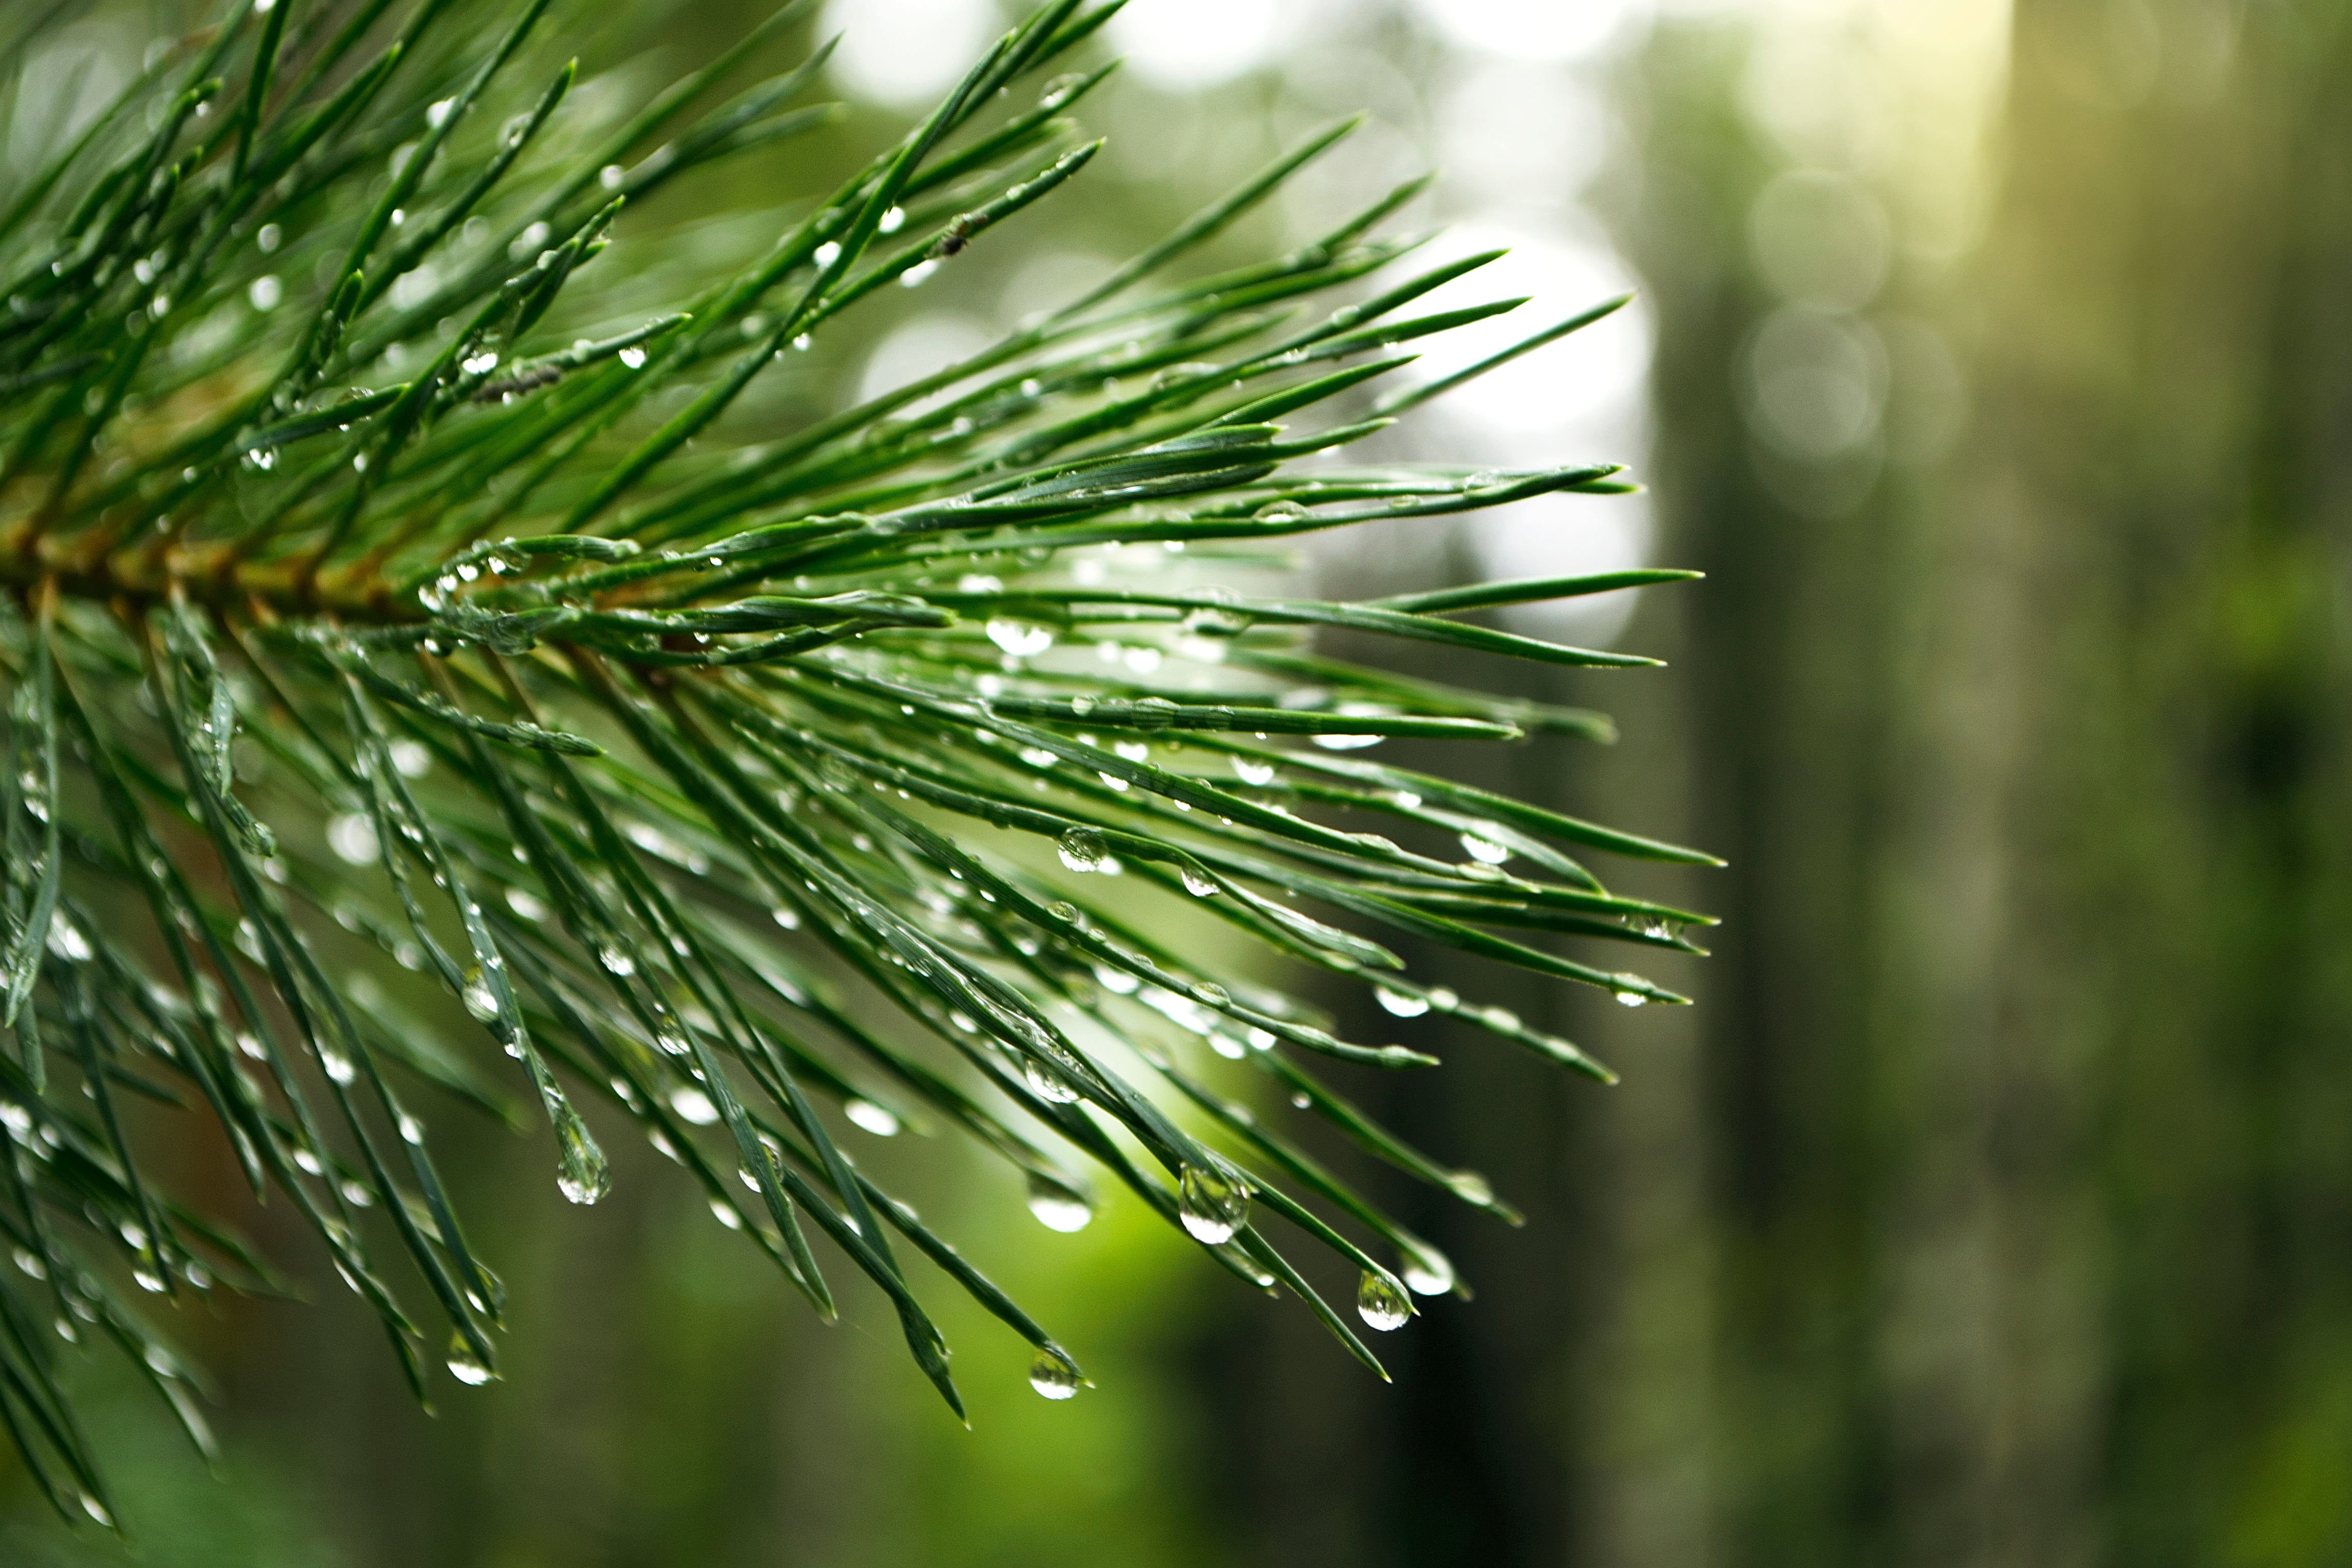
tree, grass, branch, plant, leaf, flower, pine, green, evergreen, botany, fir, flora, twig, conifer, close up, spruce, drops, larch, macro photography, pine family, grass family, plant stem, woody plant, land plant, arecales